James Pratt and John Smith

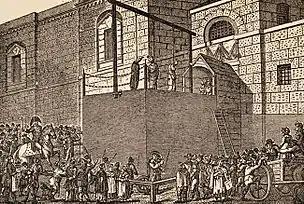
An execution outside Newgate Prison in London, early 19th century

Pratt and Smith were hanged in front of Newgate Prison on the morning of 27 November. The crowd of spectators was described in "The Times'" newspaper report as larger than usual; this was possibly because the hanging was the first to have taken place at Newgate in nearly two years.